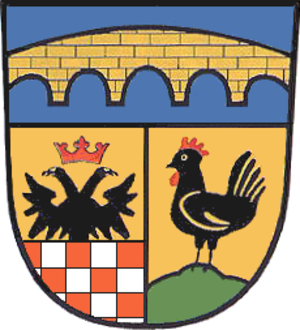
Obermassfeld-Grimmenthal est une commune allemande de l'arrondissement de Schmalkalden-Meiningen, Land de Thuringe.